Society and culture in Saint Petersburg

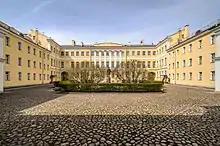
Memorial Pushkin Apartment Museum on 12 Moyka River Embankment

St. Petersburg has a longstanding and world famous tradition in literature. Dostoyevsky called it "The most deliberate city in the world", emphasizing its artificiality, but it was also a symbol of modern disorder in a changing Russia. It frequently appeared to Russian writers as a menacing and inhuman mechanism. The grotesque and often nightmarish image of the city is featured in Pushkin's last poems, the Petersburg stories of Gogol, the novels of Dostoyevsky, the verse of Alexander Blok and Osip Mandelshtam, and in the symbolist novel Petersburg by Andrey Bely. According to Lotman in his chapter, 'The Symbolism of St. Petersburg' in "Universe and the Mind", these writers were inspired from symbolism from within the city itself. The themes of water and the conflict between water and stone, interpreted as the conflict between nature and the artificial, and also the theme of theatricality, in which St. Petersburg's building facades and massive boulevards create a stage designed for spectators became important themes for these writers. The effect of life in St. Petersburg on the plight of the poor clerk in a society obsessed with hierarchy and status also became an important theme for authors such as Pushkin, Gogol, and Dostoyevsky. Another important feature of early St. Petersburg literature is its mythical element, which incorporates urban legends and popular ghost stories, as the stories of Pushkin and Gogol included ghosts returning to St. Petersburg to haunt other characters as well as other fantastical elements, creating a surreal and abstract image of St. Petersburg.